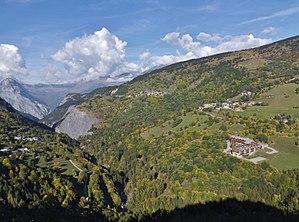
Vue panoramique, depuis les hauteurs de Valloire, sur la basse vallée de la Valloirette, avec la vallée de la Maurenne située en arrière-plan, en Savoie.
Cette liste recense les sites classés Zones naturelles d'intérêt écologique, faunistique et floristique du département français de la Savoie en région Auvergne-Rhône-Alpes.